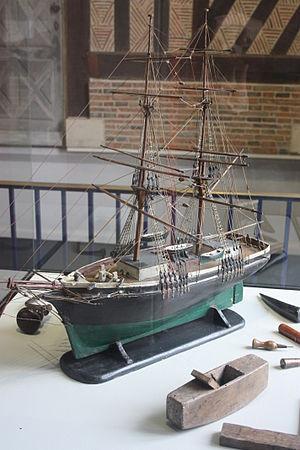
Le musée de Normandie est un musée municipal de la ville de Caen dans le département du Calvados en région Normandie. Fondé en 1946, il est ouvert dans l'enceinte du château de Caen en 1963. Initialement consacré à l'ethnographie, le musée s'étend à l'archéologie, avec une salle ouverte en 1968, et des collections qui s'enrichissent avec les nombreuses fouilles archéologiques menées dans le département jusque dans les années 1980. Le musée des beaux-arts de Caen s'installe dans l'enceinte du château et ouvre en juin 1970.